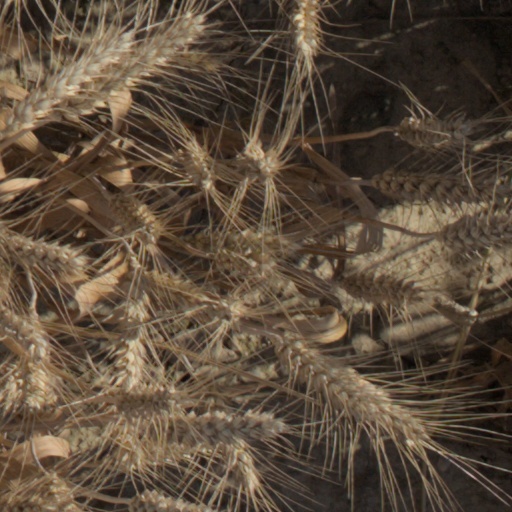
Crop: wheat